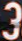
Number: 3